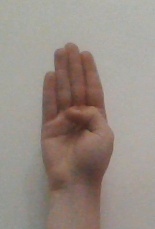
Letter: kaaf